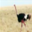
Label: bird